Hannes Stöhr

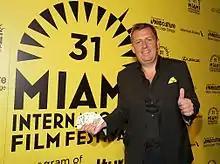
Stöhr in 2014

Hannes Stöhr (born 1970) is a German film director and screenwriter. He studied scriptwriting and directing at the Deutsche Film- und Fernsehakademie Berlin from 1994 to 1999. In 2006 Stöhr was a Villa Aurora grant recipient and lived for six months in Los Angeles, California. Hannes speaks German, Spanish, English, French and Portuguese. Stöhr is member of the European Filmacademy, lectures film at Film Academy Baden-Württemberg, Deutsche Film- und Fernsehakademie Berlin and the Goethe Institute. He lives in Berlin.